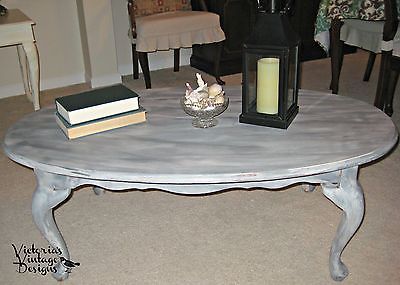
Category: table